Sarrasine

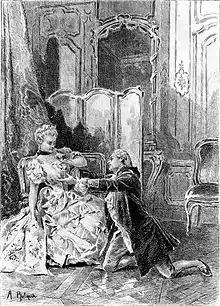
Image from "Sarrasine".

Sarrasine is a novella written by Honoré de Balzac. Part of his "Comédie humaine", it was published in 1830 in the "Revue de Paris".